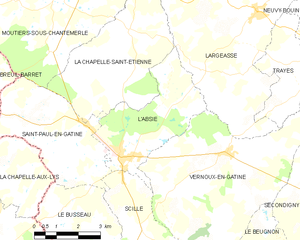
Carte des communes françaises L'Absie